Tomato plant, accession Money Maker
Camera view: horizontal (90 deg, fisheye); turntable rotation: 60 degrees
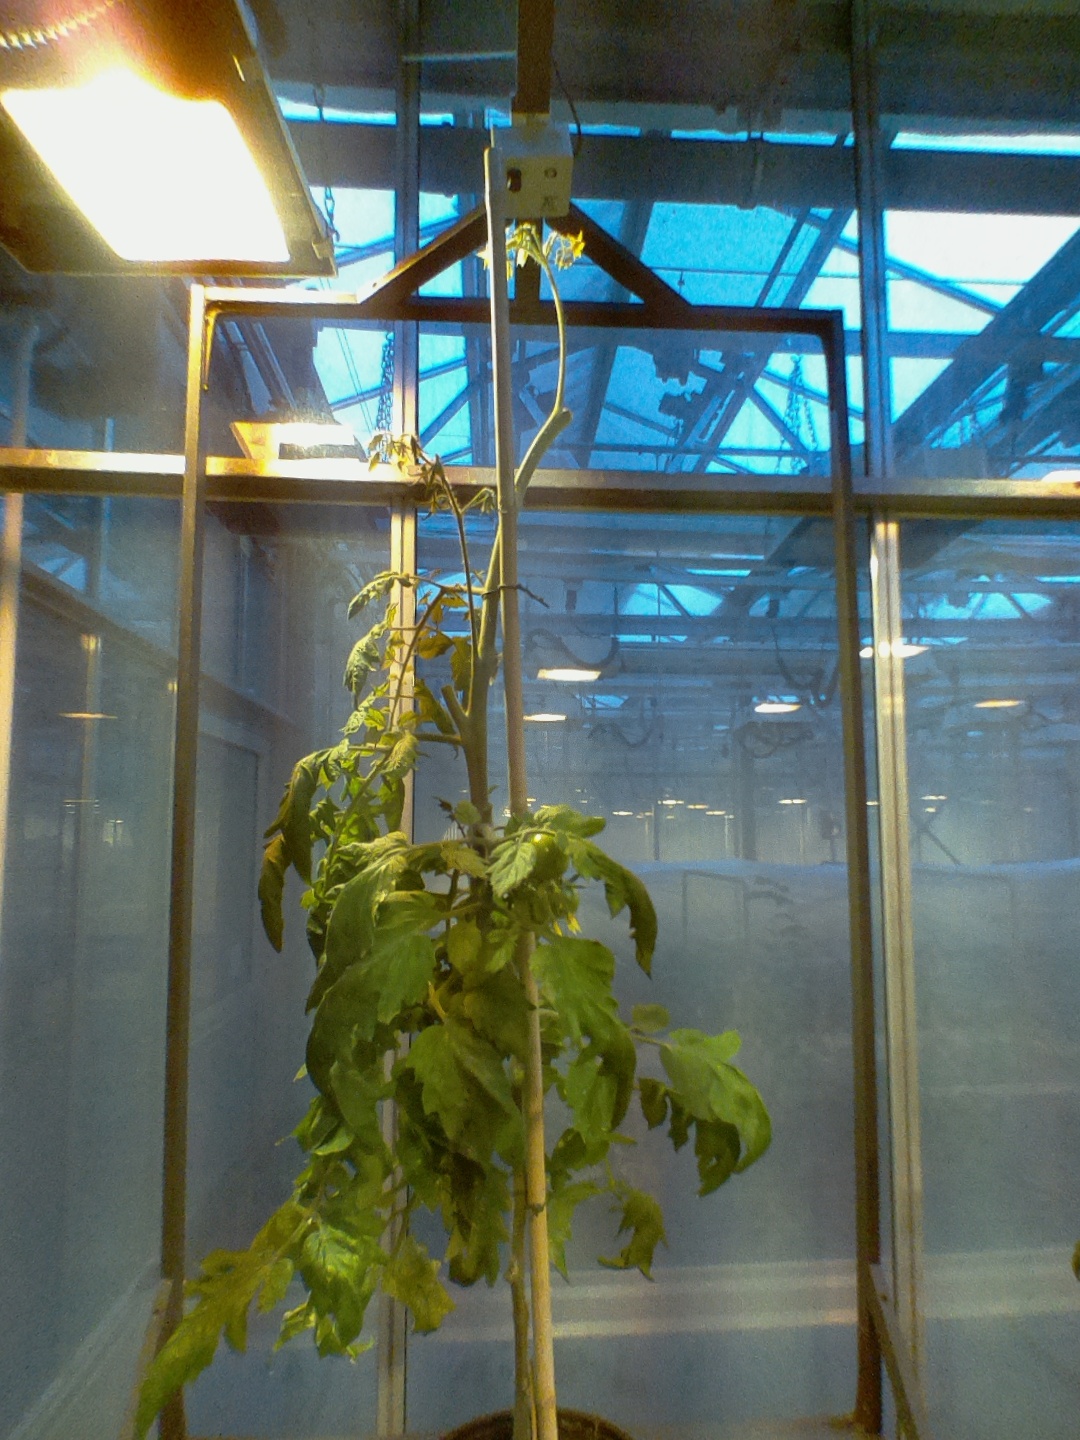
BBCH growth stage 73: 30%-40% of final fruit size